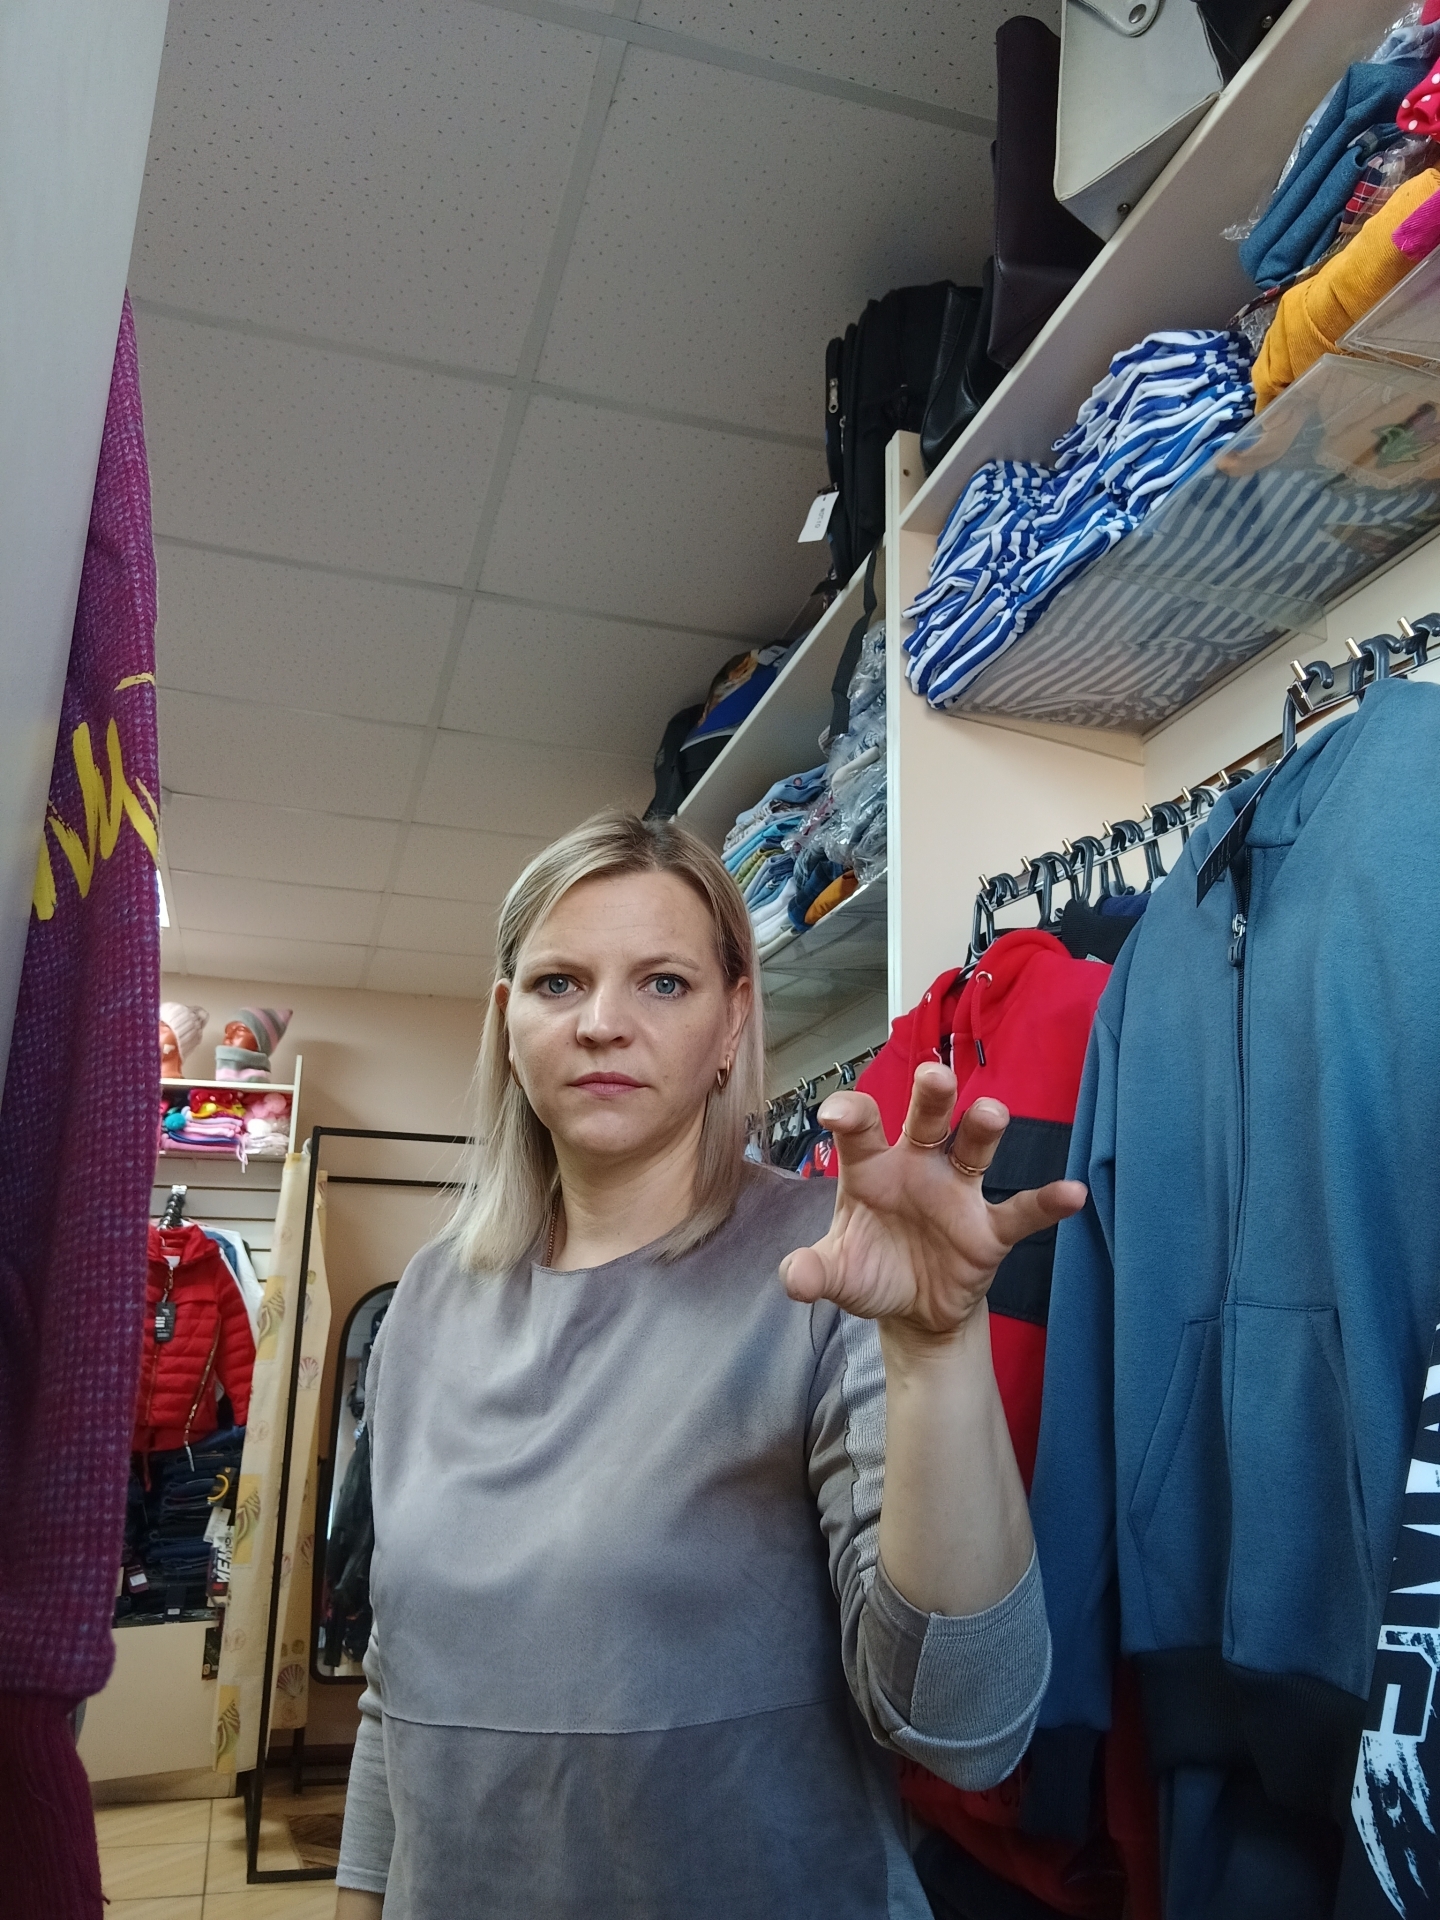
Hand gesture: grabbing